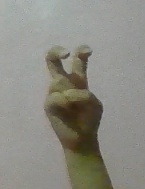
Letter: toot